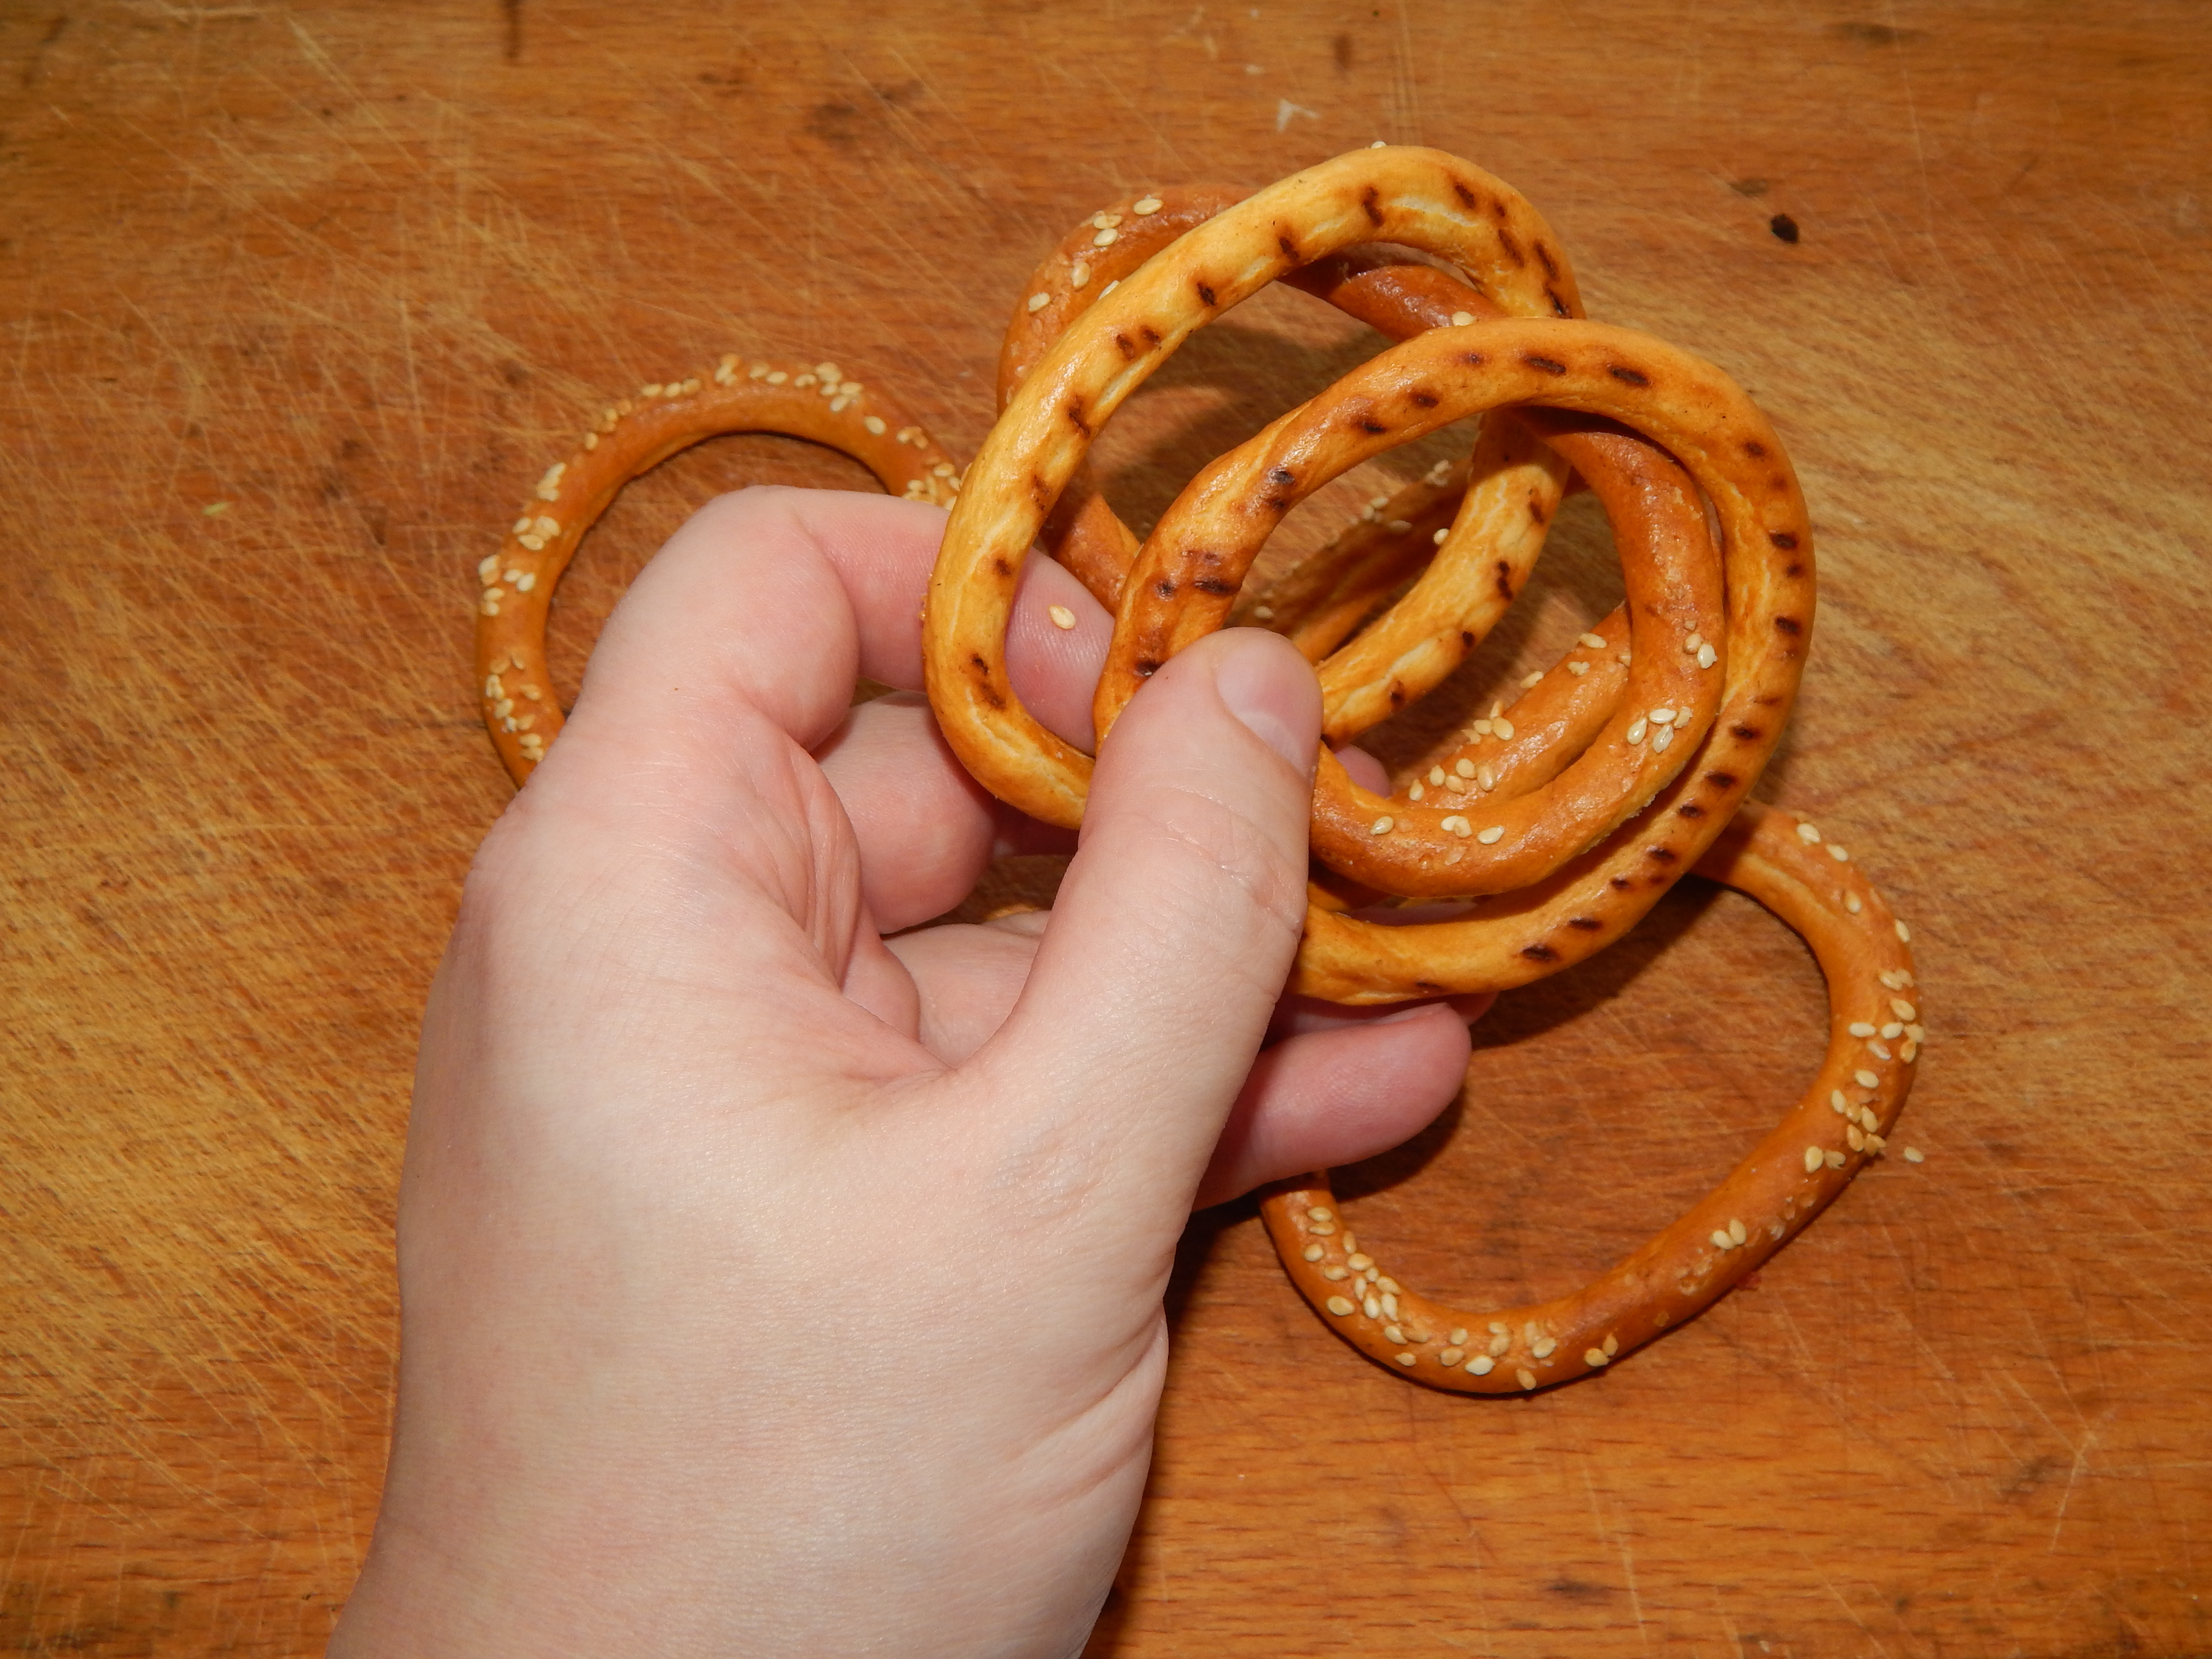
food, gourmet, fish, cooking, fresh, wine, fillet, background, healthy, cheese, white, skillet, gastronomy, meal, restaurant, dinner, delicatessen, salmon, cuisine, fine, plate, cooked, seafood, closeup, pretzel, snack, simit